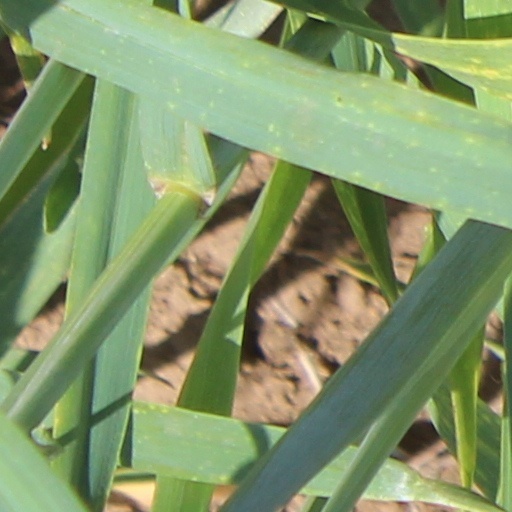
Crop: wheat